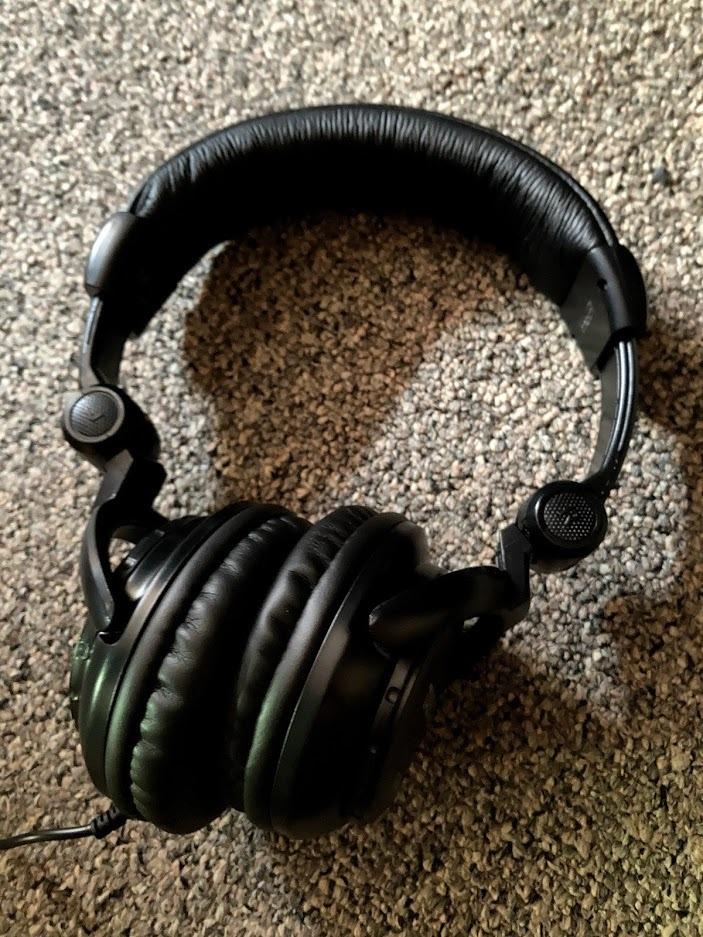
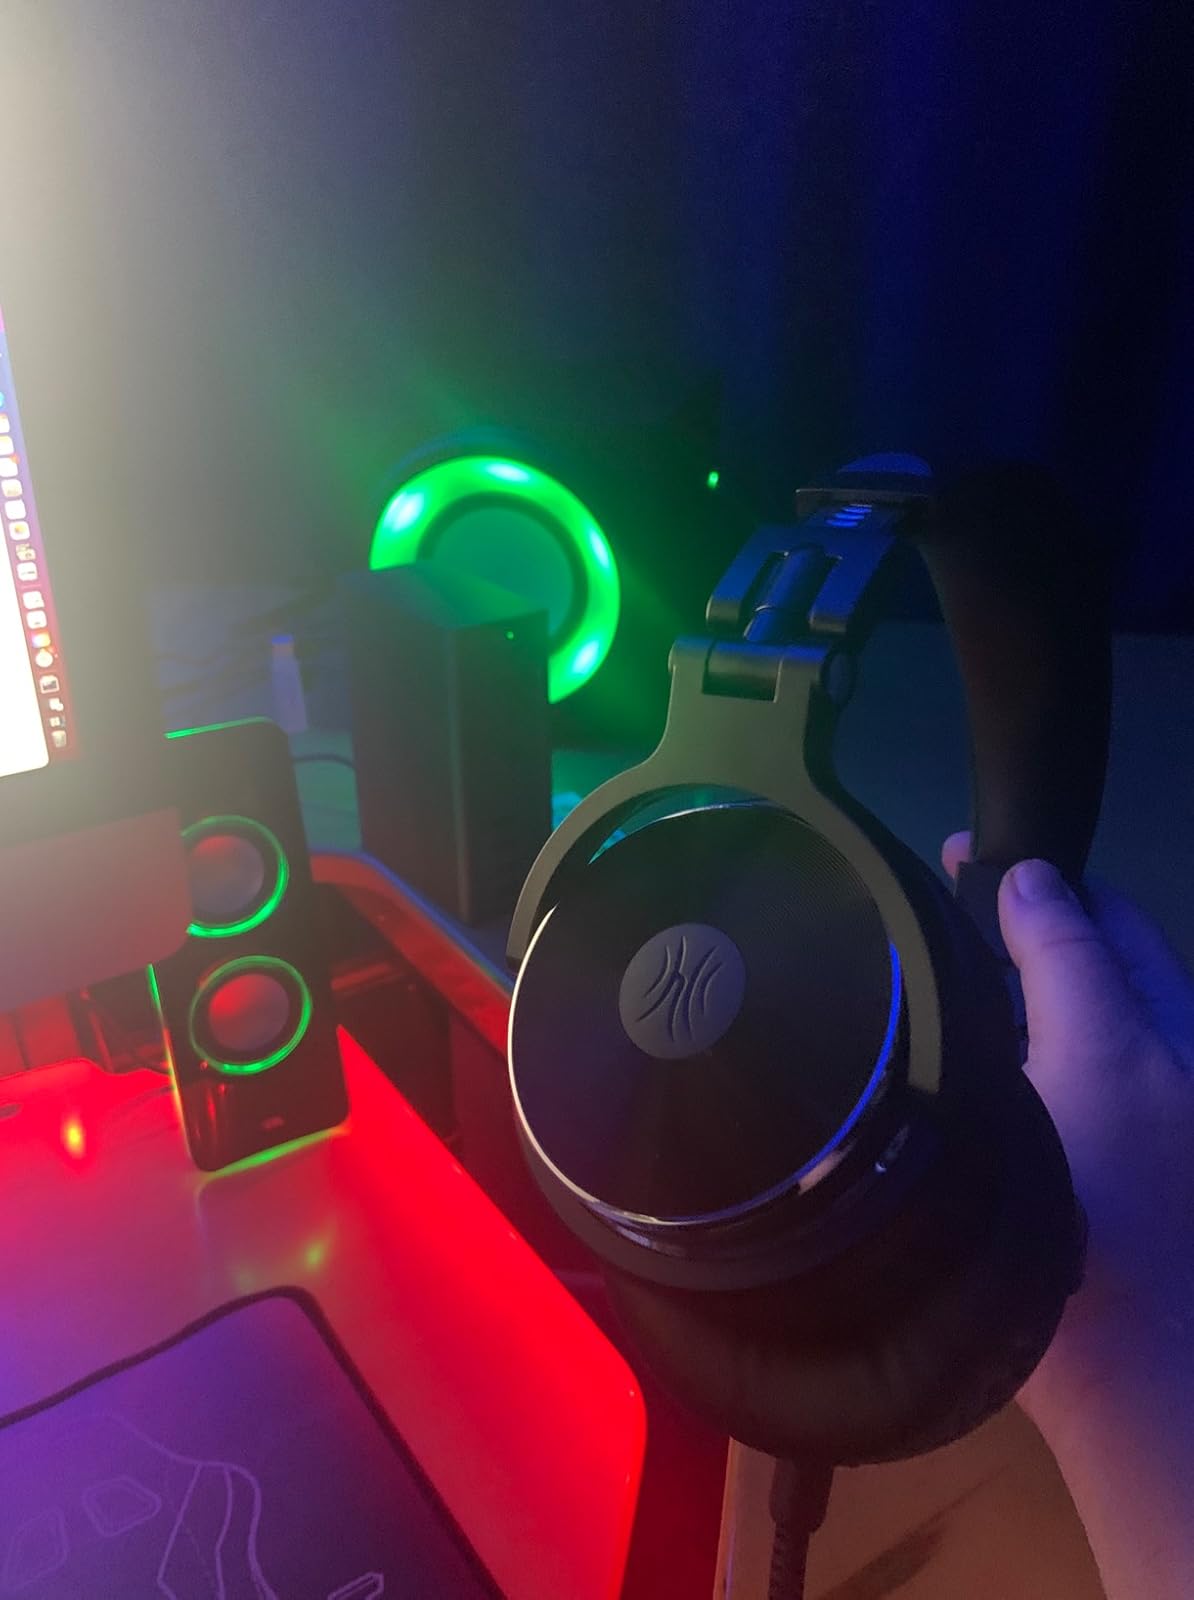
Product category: headphones
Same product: no